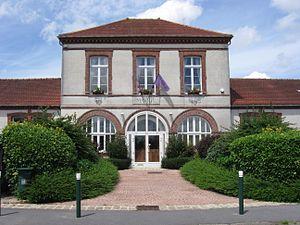
Mairie de Choisy-en-Brie. (Seine-et-Marne, région Île-de-France).
Choisy-en-Brie est une commune française située dans le département de Seine-et-Marne en région Île-de-France.